Centre of Maritime Studies and Engineering

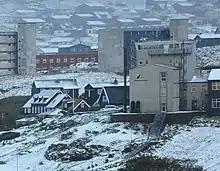
Vinnuháskúlin is located in Tórshavn.

Maritime education started in the Faroe Islands by private institutions in late 19th century. Two skippers Jens Mohr and Jens í Dali established two maritime schools (skipper schools) in Tórshavn in 1893. In 1896 Dánjal í Ungagarði established a skipper's school in Porkeri and Hans Djurholm started a skippers school in Glyvrar in Eysturoy in 1903. The two brothers Jákup and Jógvan Joensen (they were called "Jákup and Jógvan við Stein") started their skipper's school in Tórshavn in 1904. In 1905 Jens Pauli í Dali took over his father's school in Tórshavn. All these schools were private and only open in winther time from 1 November to late February. The first maritime school which was built for the same purpose opened on 1 November 1905 by the two Danes Viggo Ryving-Jensen and Andrias Nielsen. In 1917 the exams became both oral and in writing. In 1925 Faroese fishermen went to Greenland to fish, but the problem was that the education of the skippers and the first mates on the Faroese fishing boats only permitted them to steer and manoeuvre a boat or ship around the Faroe Island and not as far as in the waters near Greenland. Faroese authorities therefore asked Danish authorities for help. In 1927 Danish authorities established a Maritime school in Tórshavn. They restored the school building, Sjómansskúlin, of Ryving-Jensen and Styrmand Nielsen, which at that point had stopped teaching and used it for the new maritime educations. A Dane, H. A. Guldhammer, was the principal for the first two years, after that Jens Pauli í Dali was the principal until 1956. In 1929 the school started an education for motormen.